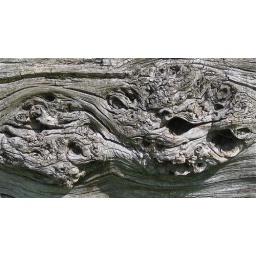
The tree trunk is lying in front of the remaining bit of castle wall.